Eva Kolstad

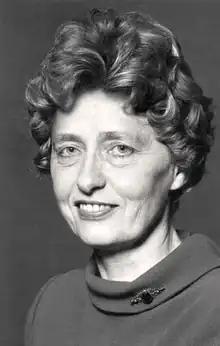

Eva Severine Lundegaard Kolstad (born Eva Severine Lundegaard Hartvig; 6 May 1918 – 26 March 1999) was a Norwegian politician and government minister for the Liberal Party. A major figure in the history of liberal feminism and the development of state feminism in the Nordic countries, she pioneered gender equality policies in Norway and at the United Nations. She served as president of the Norwegian Association for Women's Rights (1956–1968), member and vice chairman of the United Nations Commission on the Status of Women (1969–1975), Minister of Government Administration and Consumer Affairs of Norway in Korvald's Cabinet (1972–1973), leader of the Liberal Party (1974–1976) and as Norwegian Gender Equality Ombudsman (1978–1988), the first gender equality ombudsman worldwide.